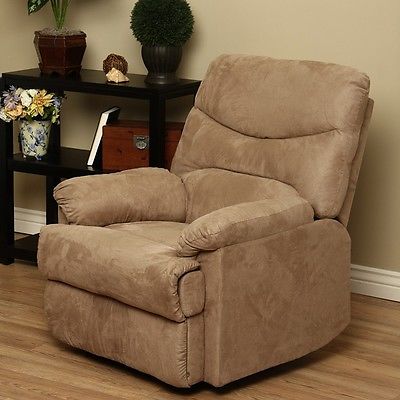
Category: chair